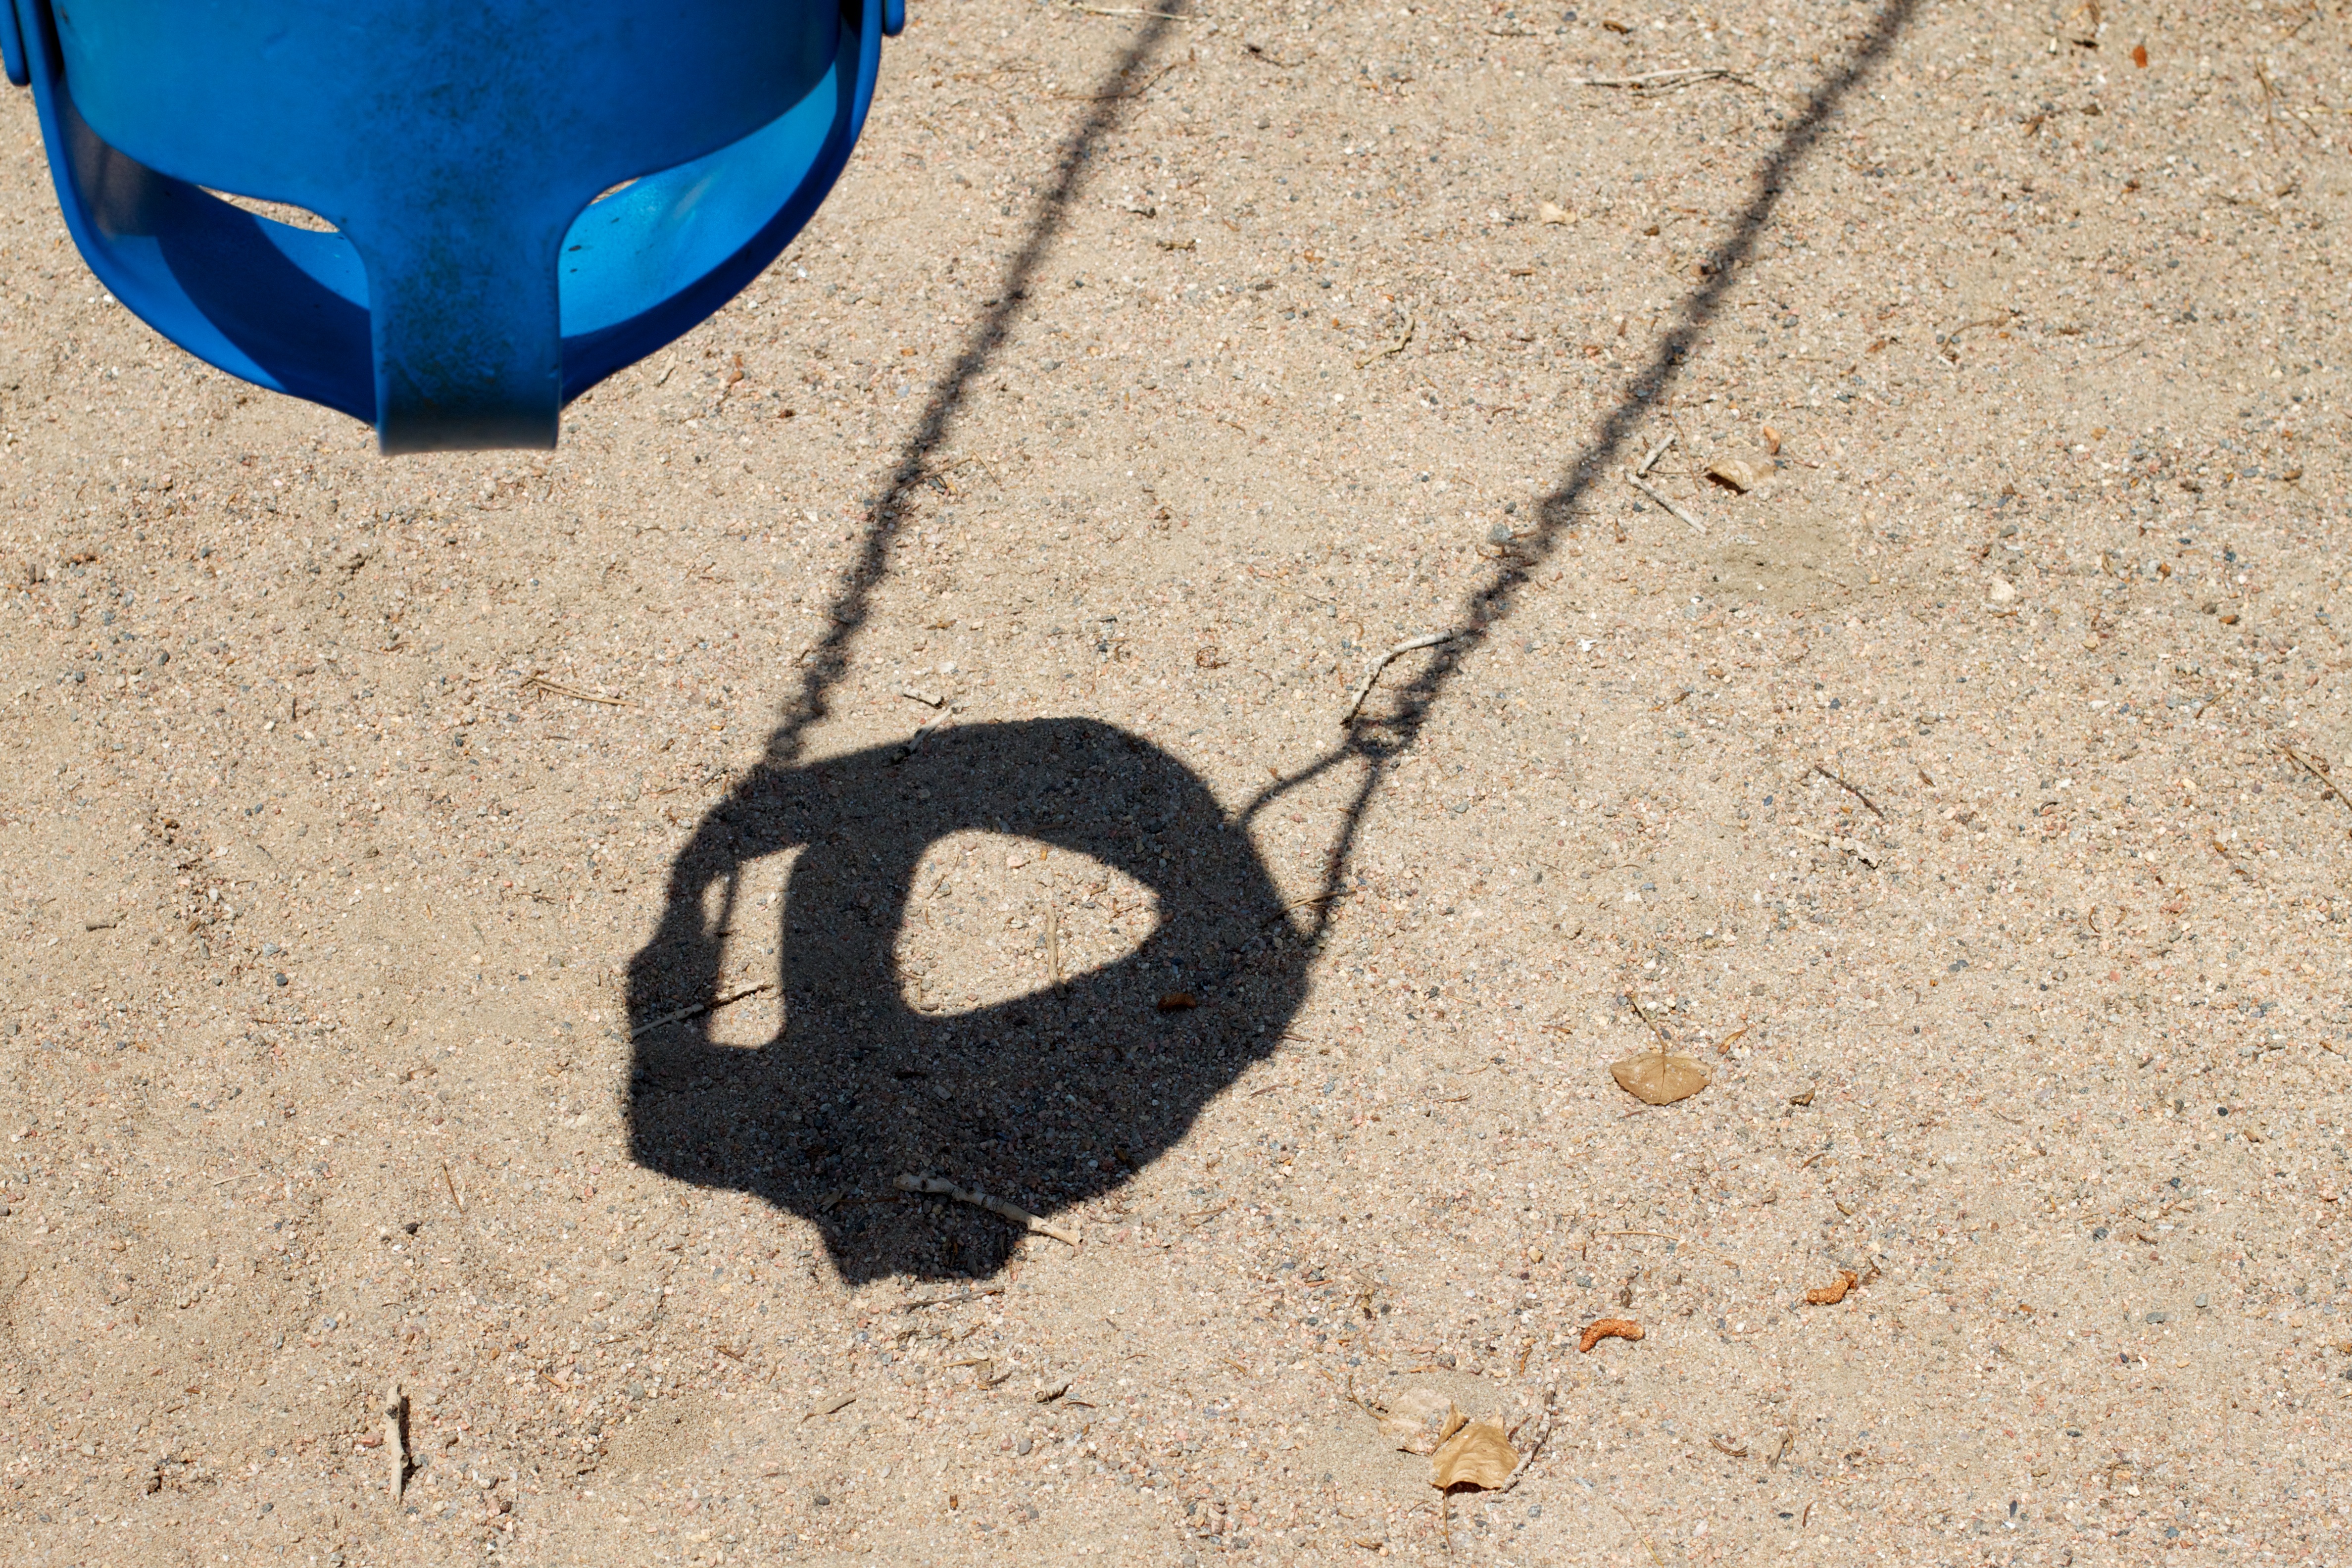
sand, number, shadow, soil, blue, circle, organ, odyssey, flooring